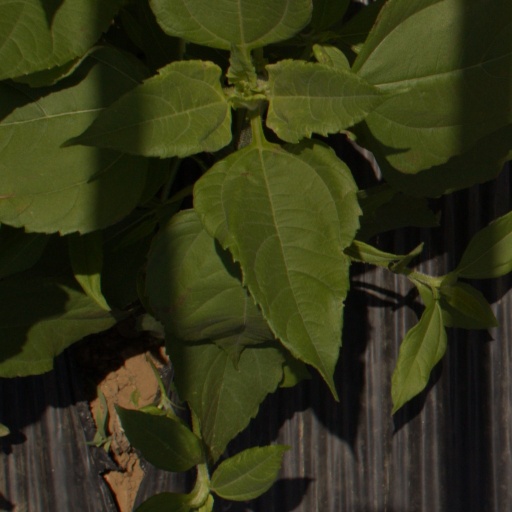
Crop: Jerusalem artichoke